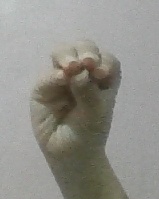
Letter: ha